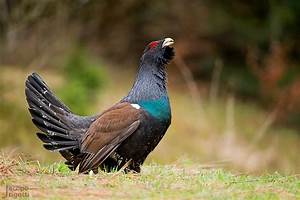
Label: chicken